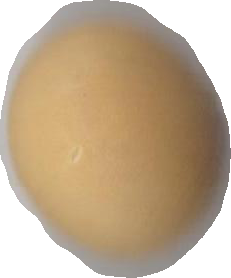
Variety: Dega